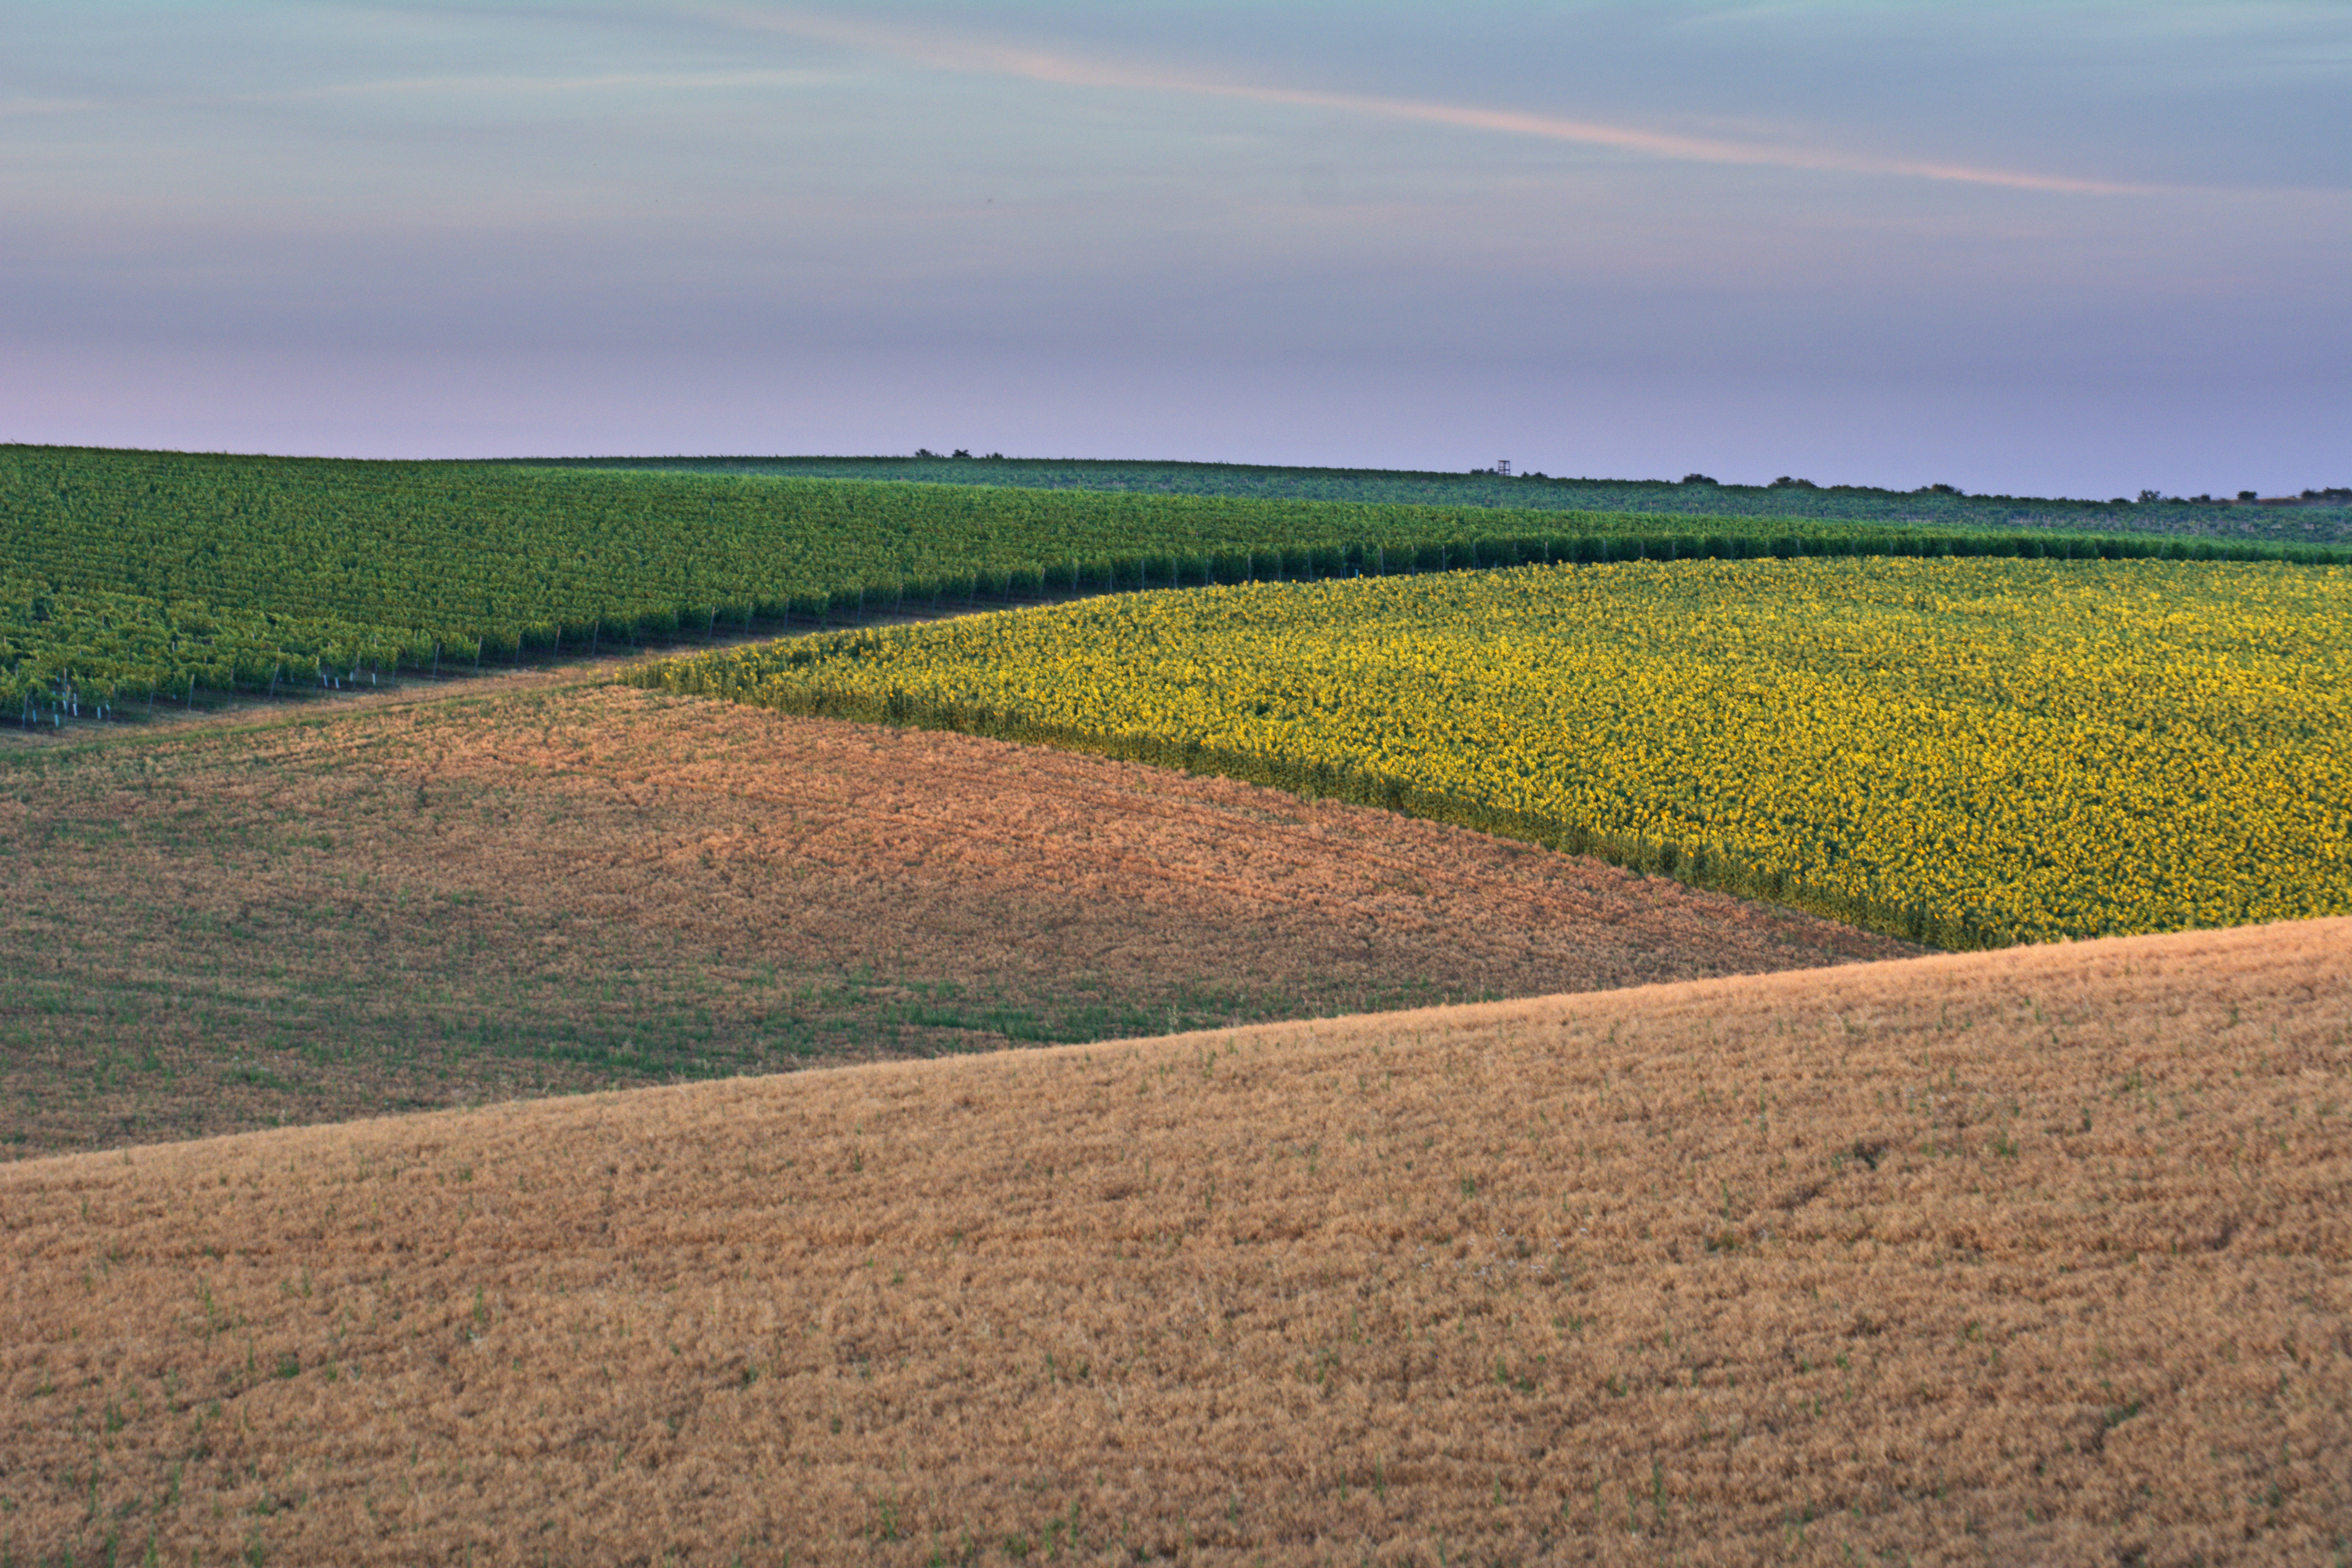
landscape, nature, grass, horizon, marsh, plant, sky, field, farm, meadow, wheat, prairie, countryside, hill, wind, rural, food, produce, crop, pasture, soil, agriculture, plain, farmland, rapeseed, outdoors, grassland, plateau, ecosystem, brassica, steppe, rural area, flowering plant, grass family, land plant